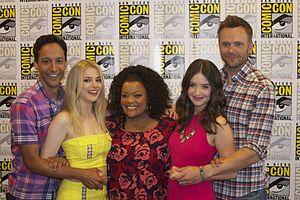
Community est une sitcom chorale américaine en 110 épisodes de 22 minutes créée par Dan Harmon et diffusée entre le 17 septembre 2009 et le 17 avril 2014 sur le réseau NBC et en simultané sur Citytv au Canada, puis entre le 17 mars et le 2 juin 2015 sur Yahoo Screens.